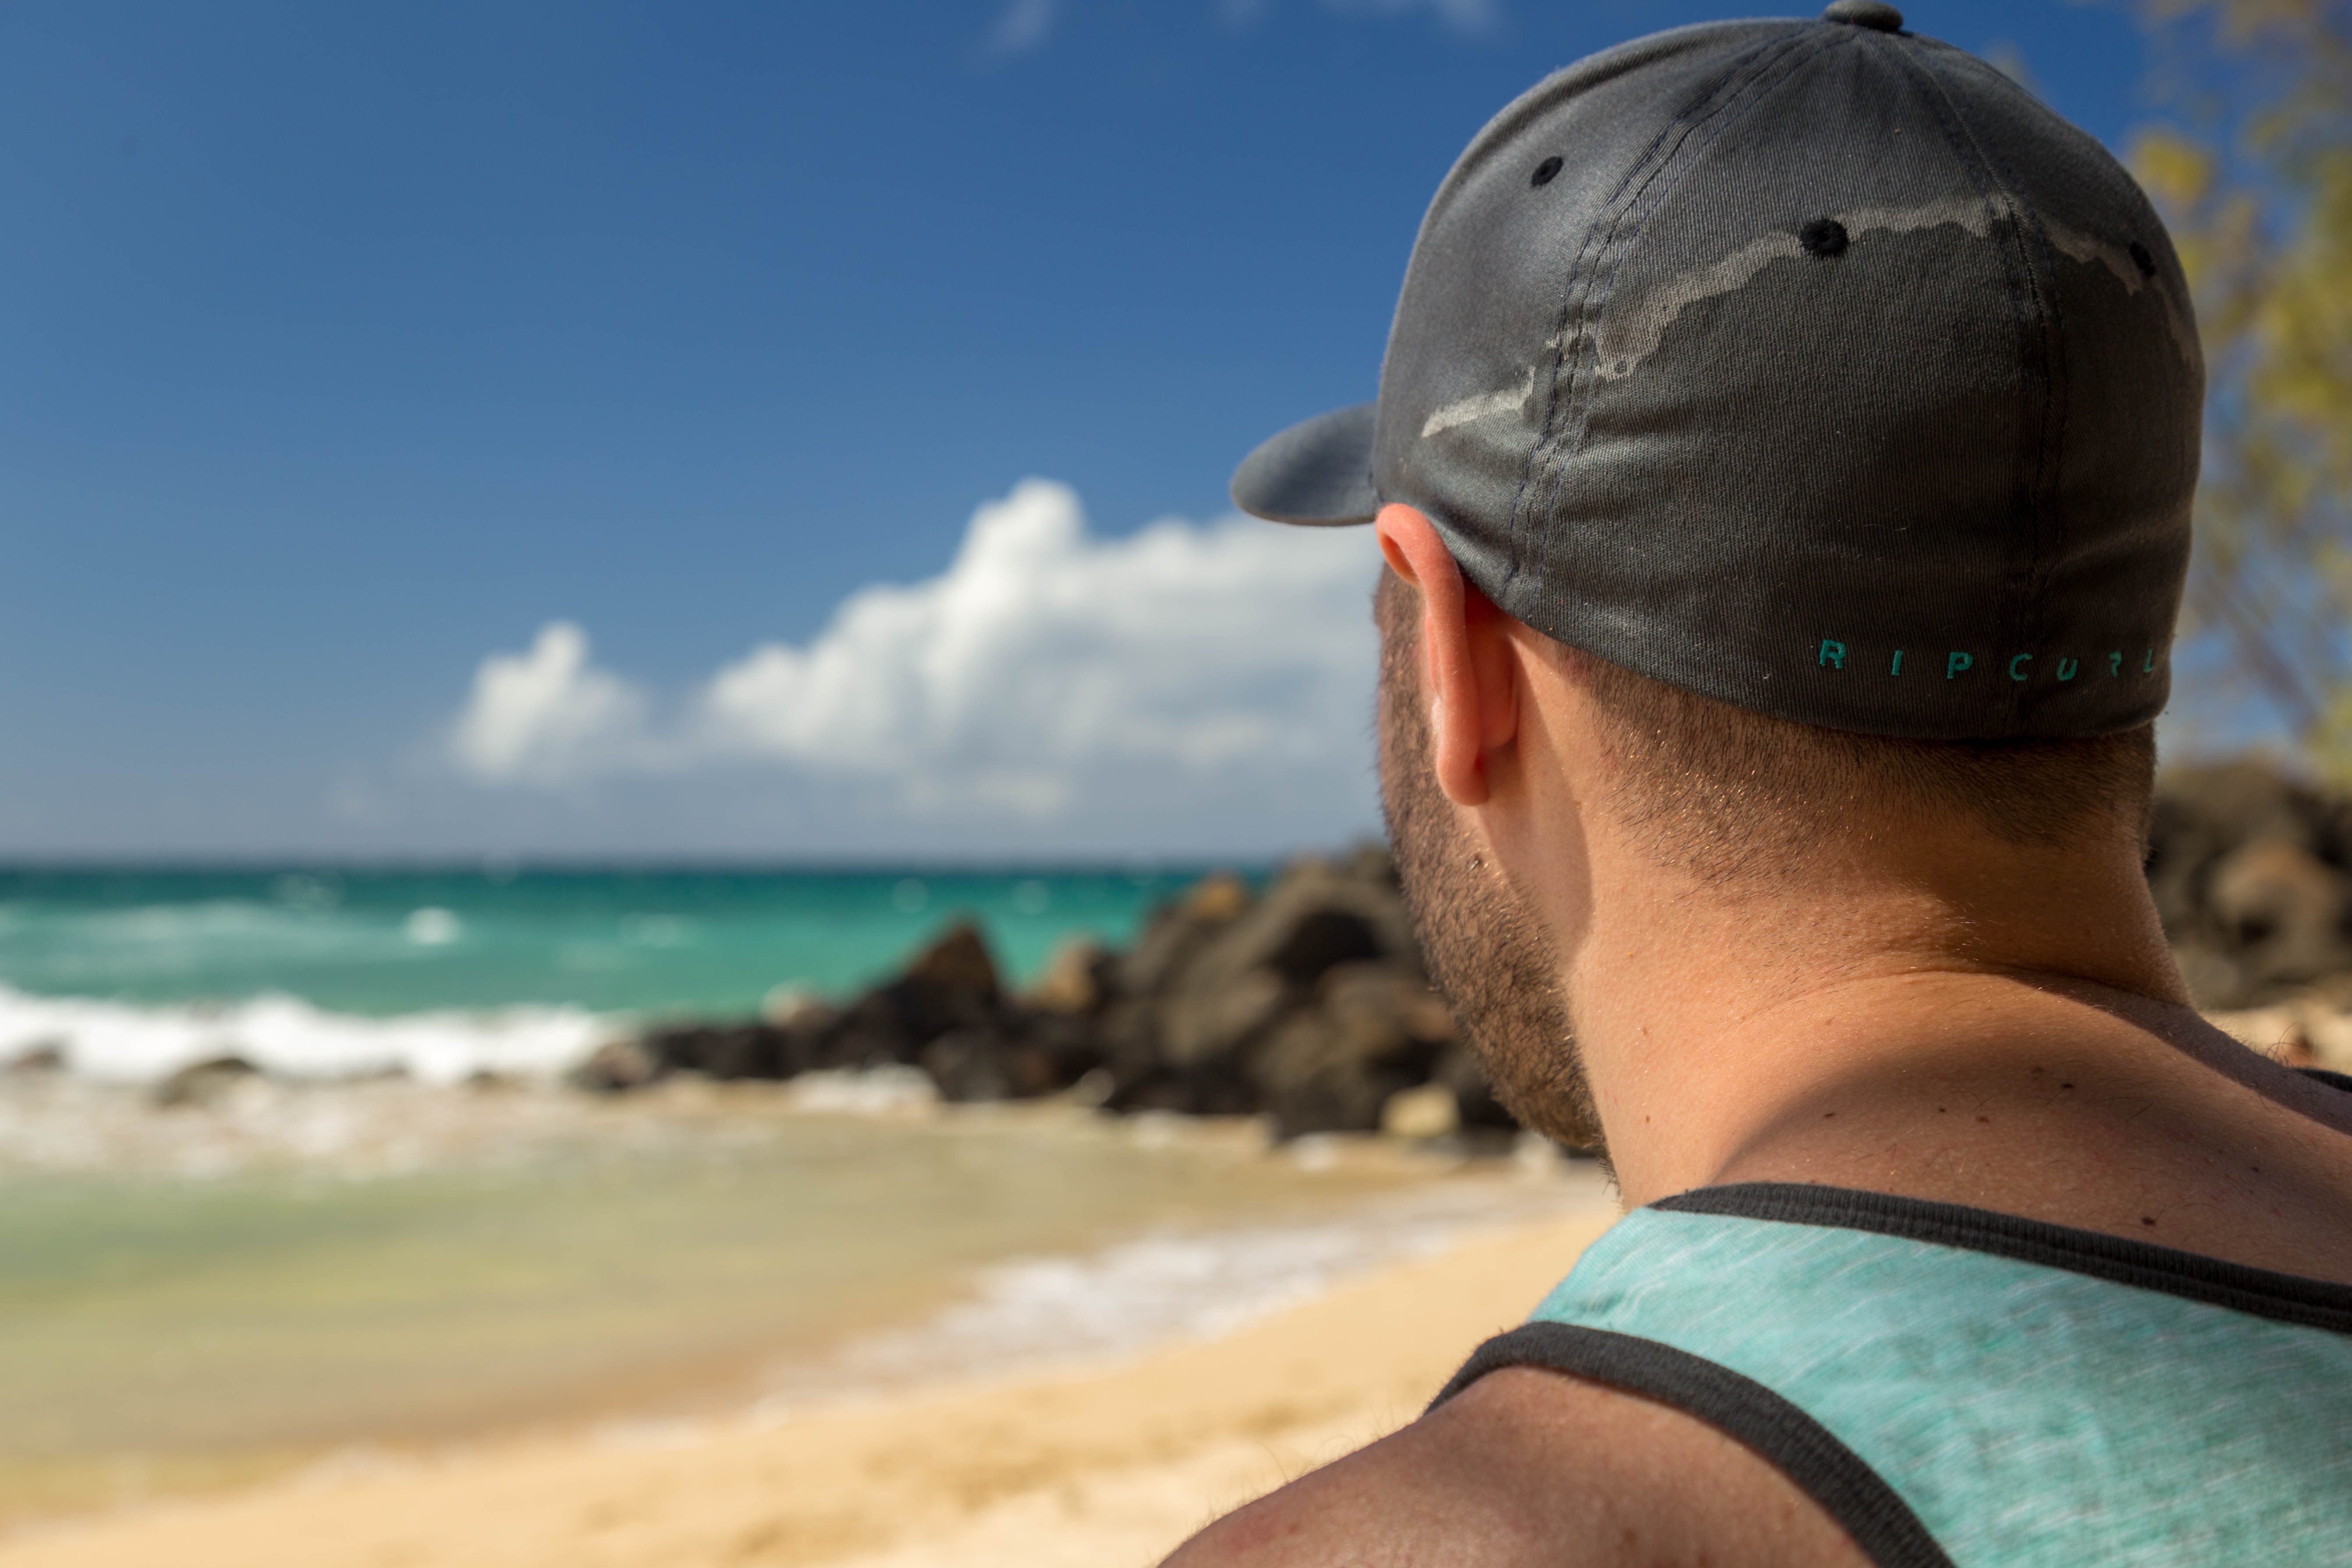
beach, sea, coast, water, sand, ocean, wave, vacation, blue, clothing, swimming, body of water, beauty, sun tanning